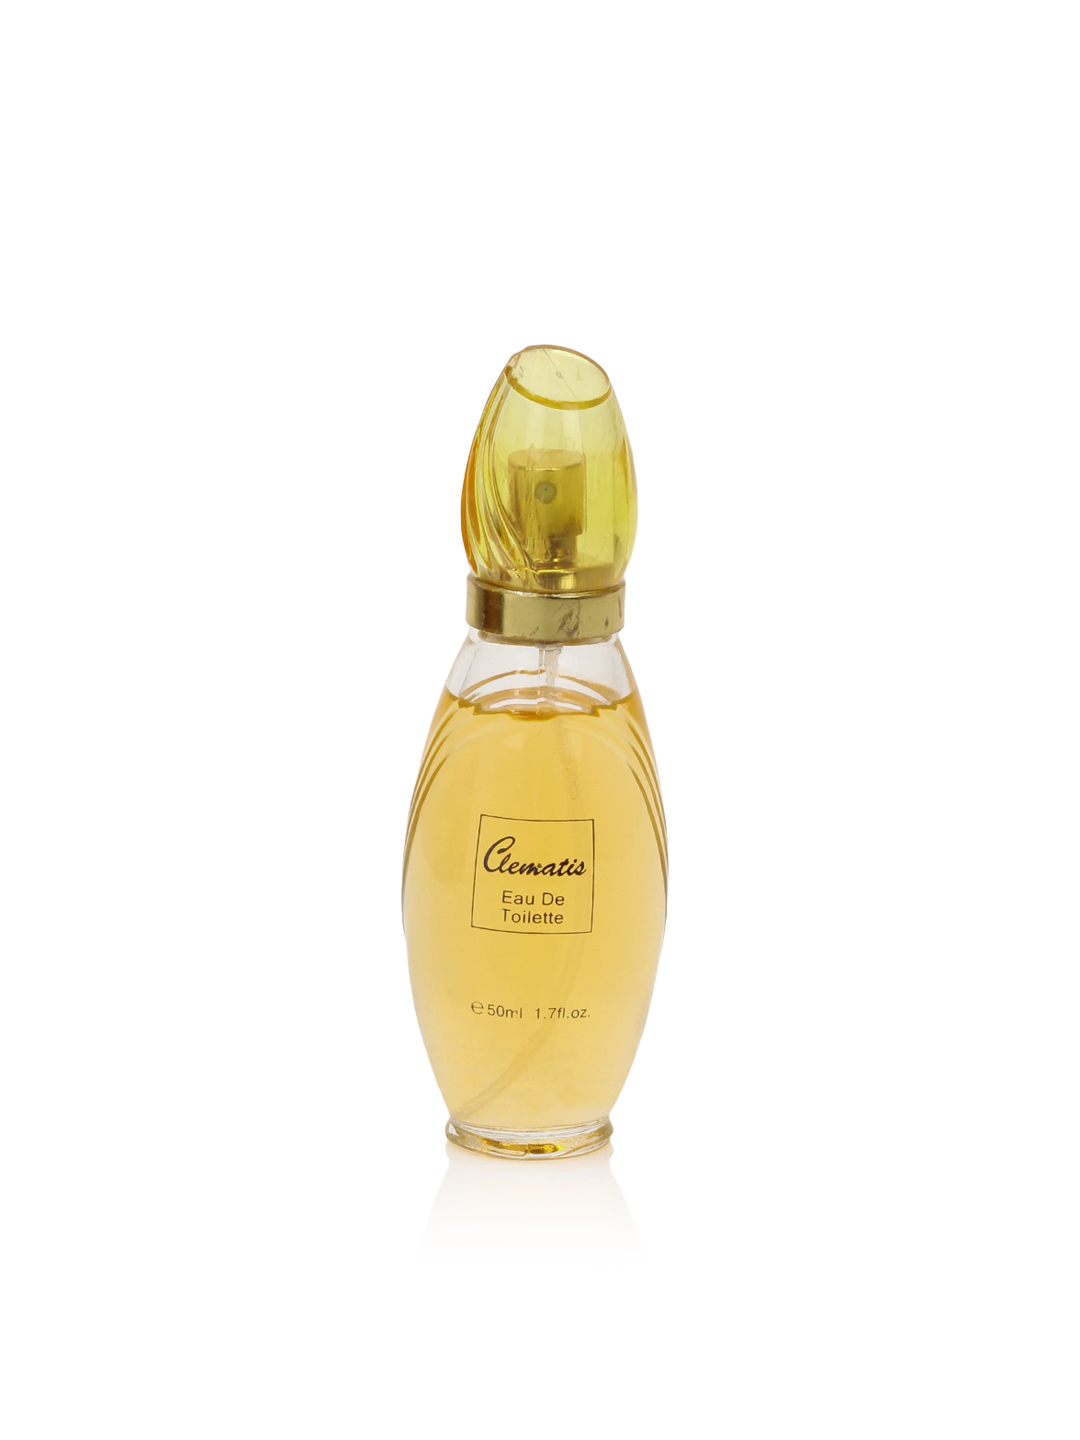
York Women Clematis Perfume
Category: Personal Care / Fragrance / Perfume and Body Mist
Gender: Women
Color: Blue
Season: Spring 2017
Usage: Casual